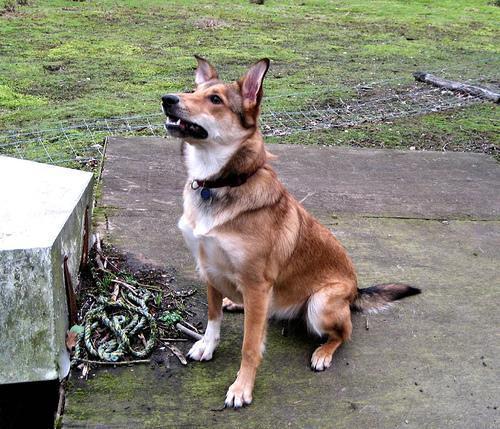
kelpie